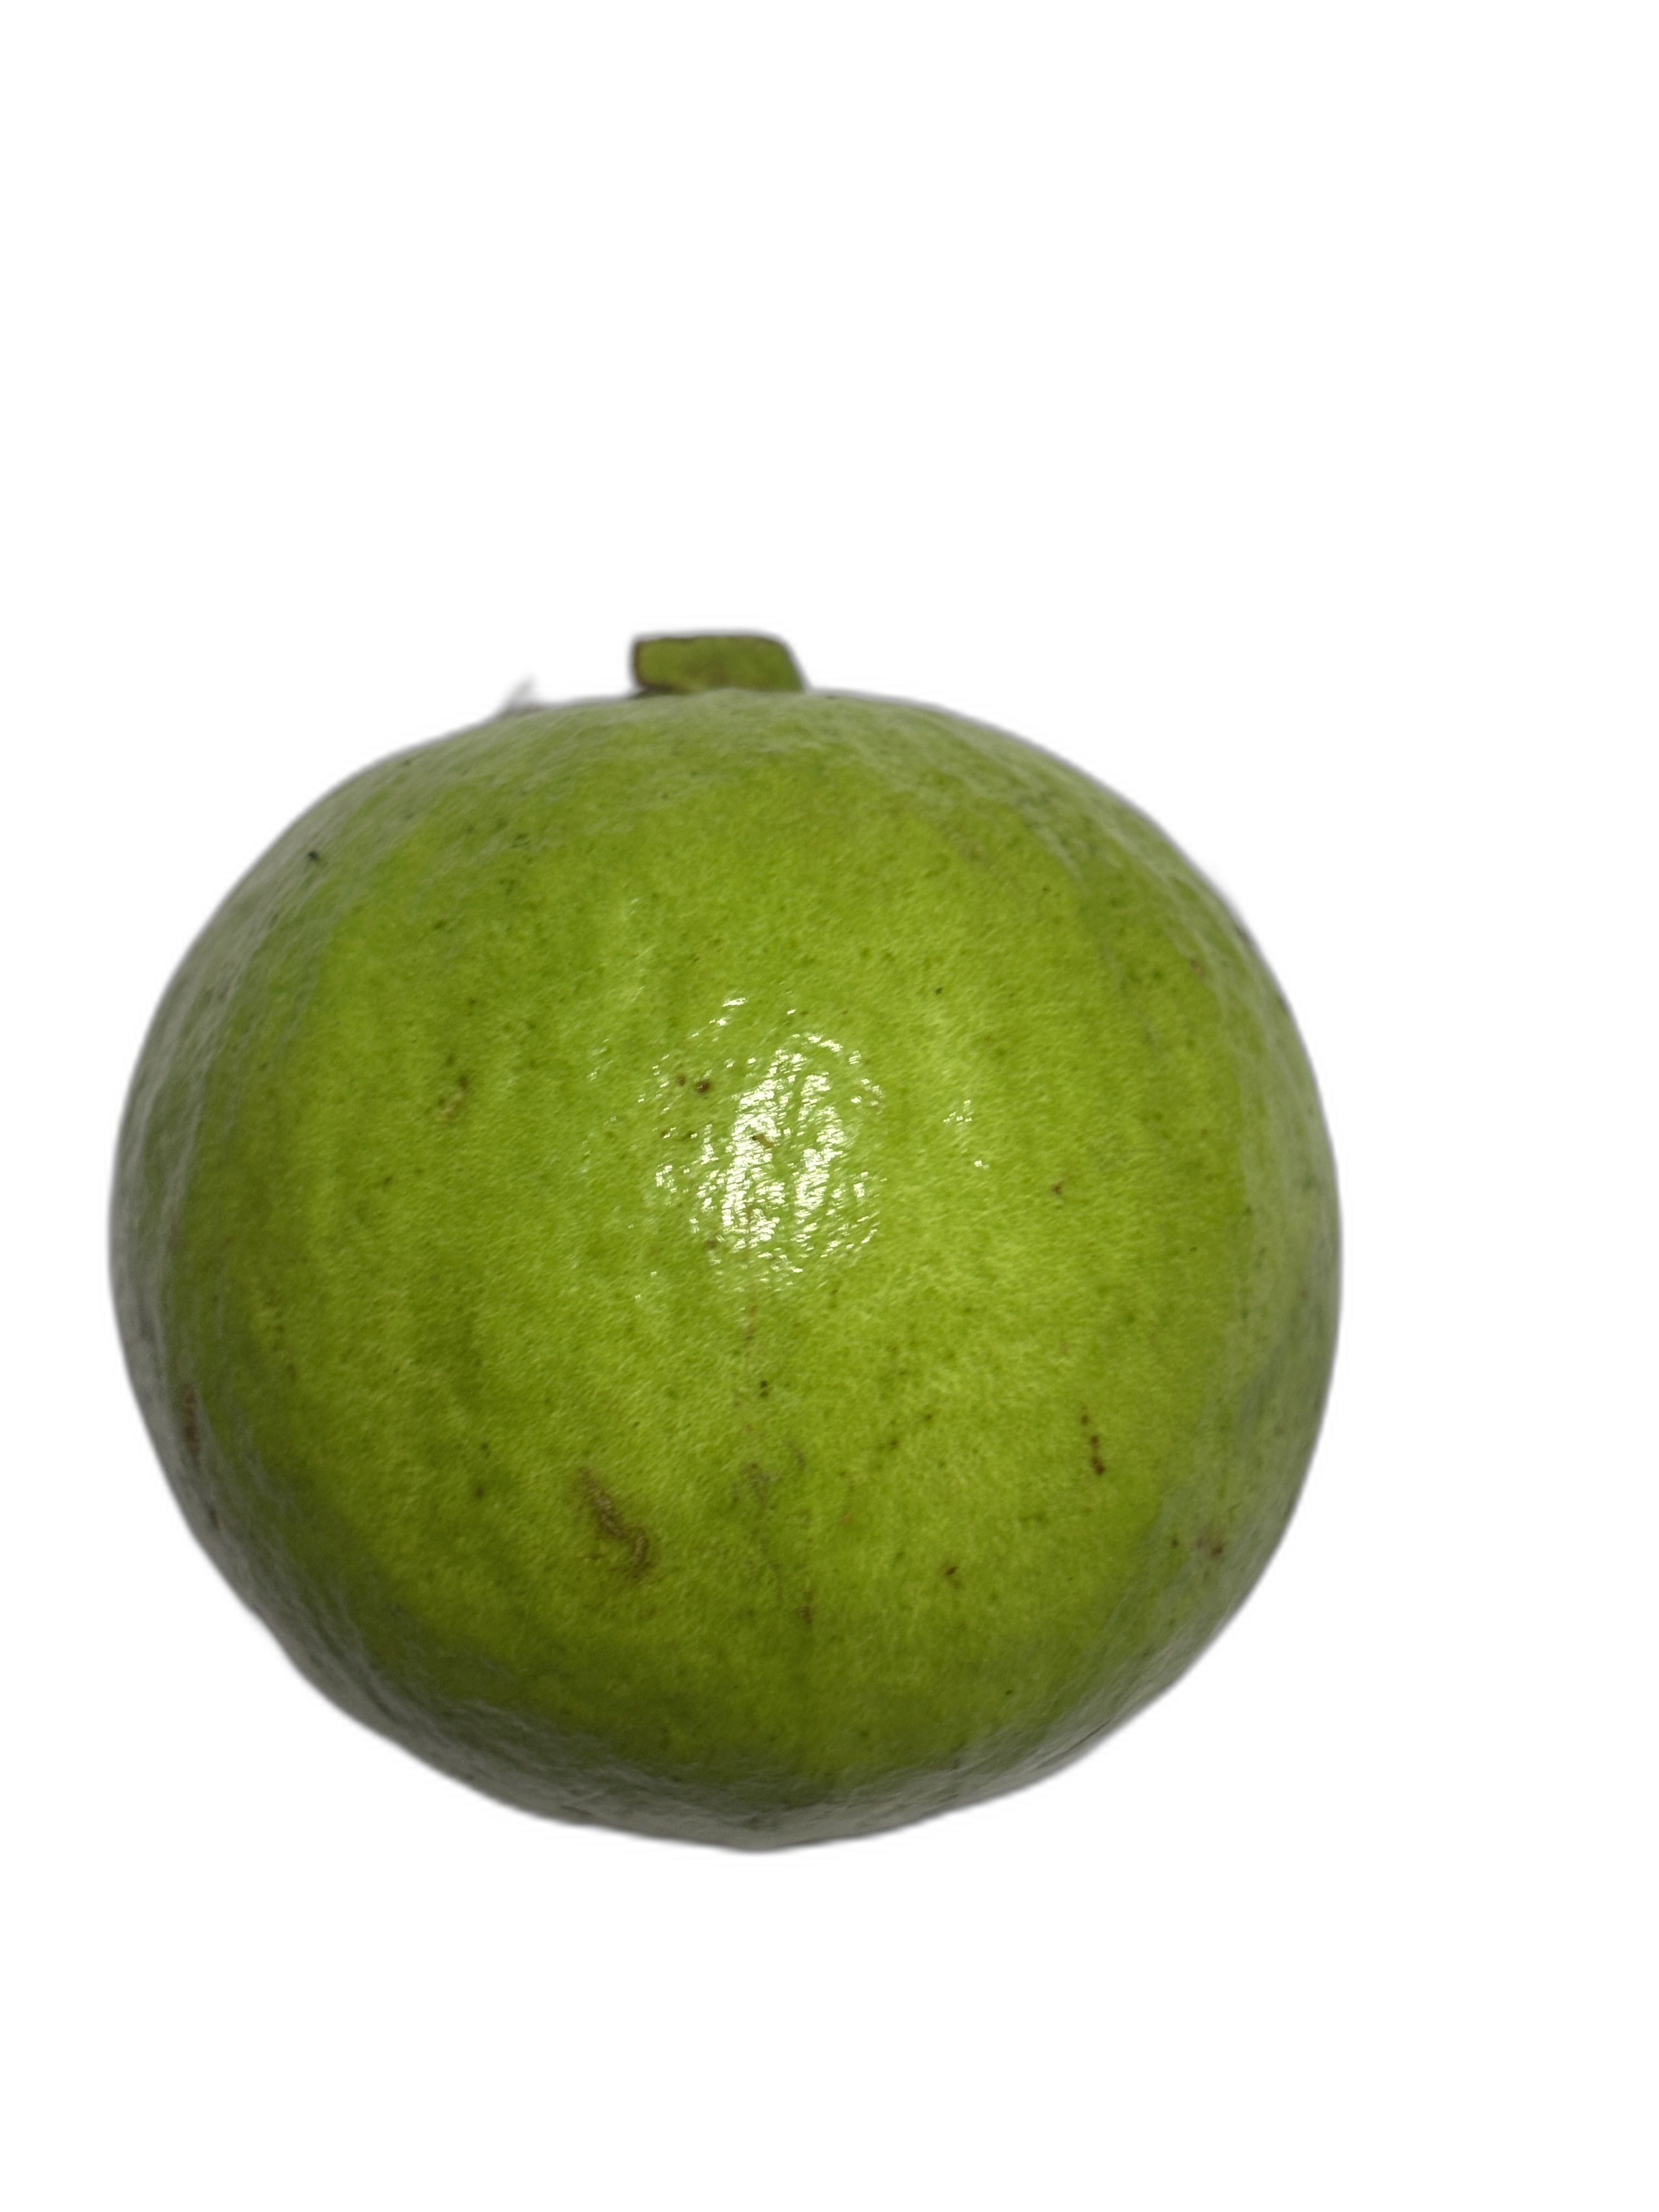
Plant part: fruit
Disease: Healthy